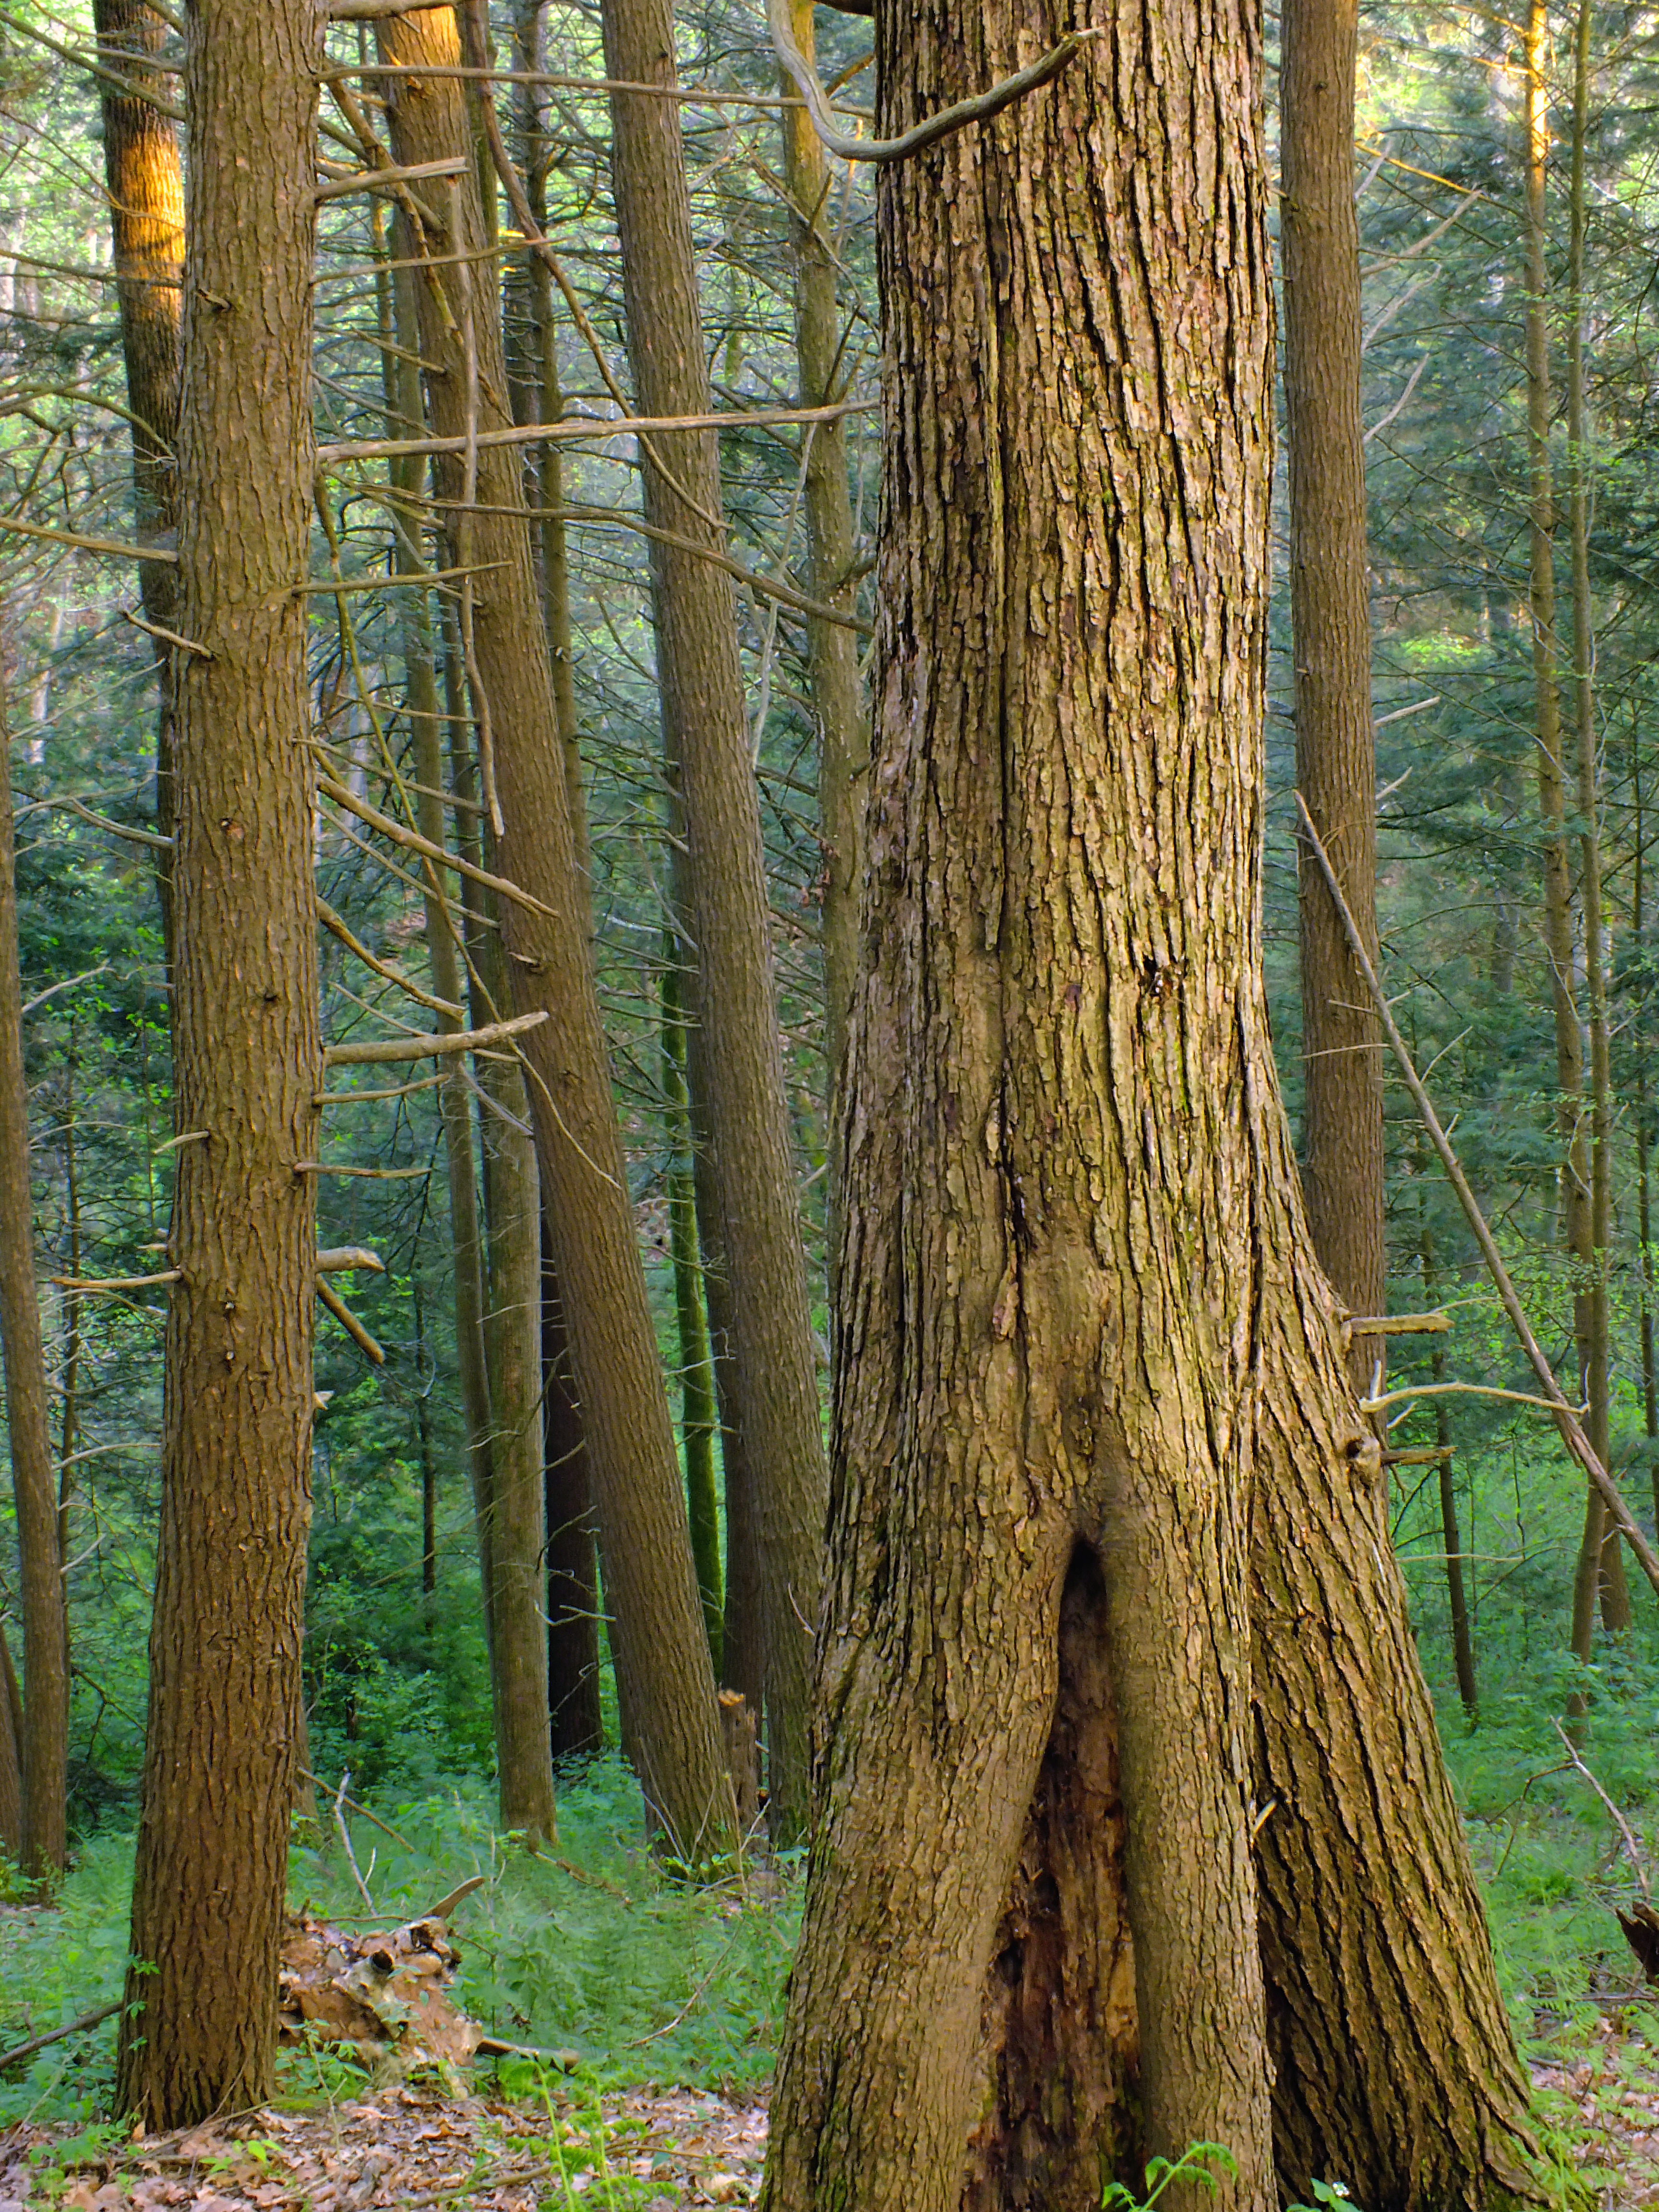
tree, nature, forest, branch, plant, wood, hiking, sunlight, leaf, trunk, spring, jungle, autumn, botany, trees, creativecommons, coniferous, spruce, rainforest, deciduous, pennsylvania, oldgrowthforest, columbiacounty, relictforest, weiserstateforest, jakeyhollownaturalarea, grove, woodland, habitat, ecosystem, biome, old growth forest, natural environment, plant stem, woody plant, temperate broadleaf and mixed forest, temperate coniferous forest